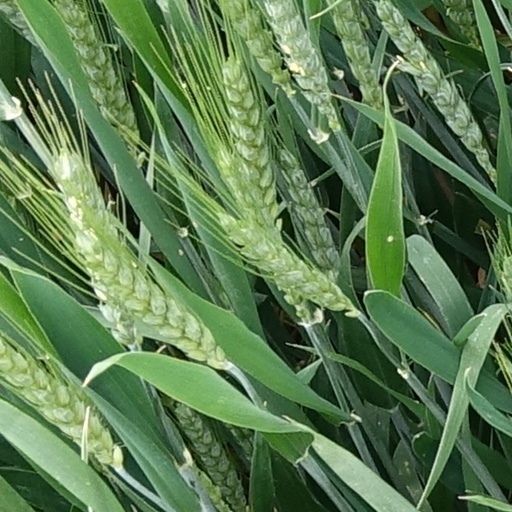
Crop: wheat